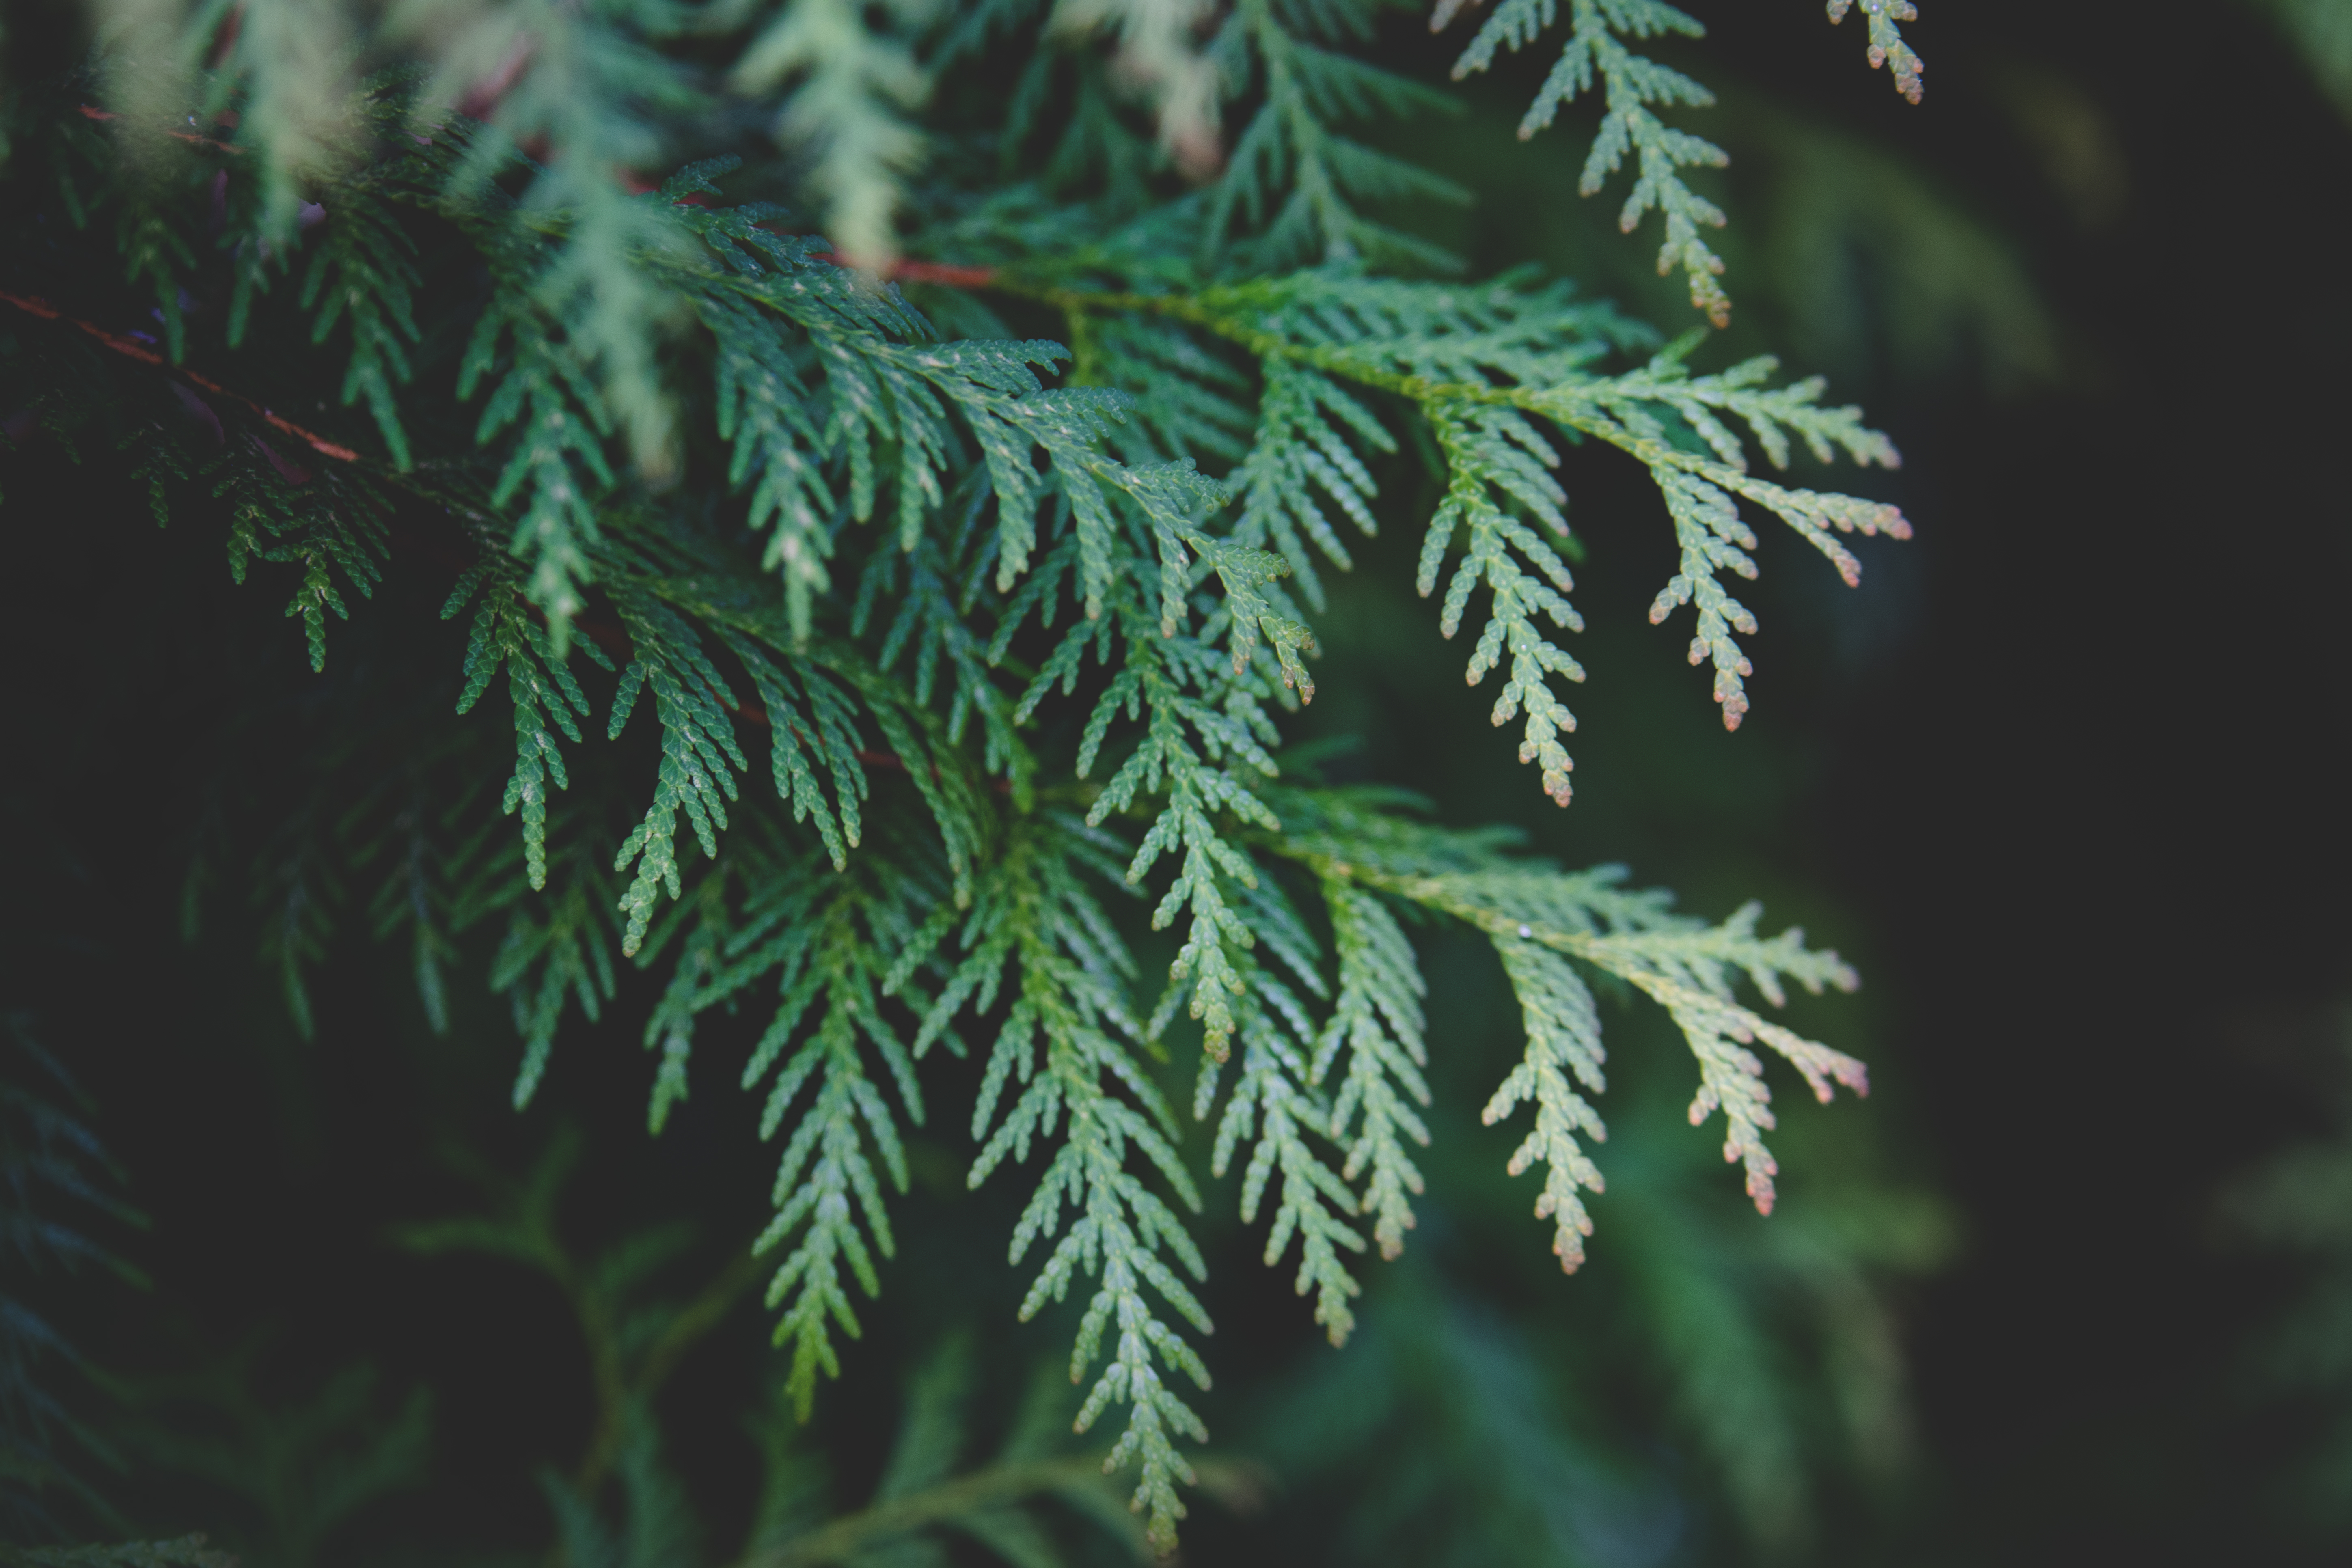
tree, forest, branch, plant, leaf, flower, frost, green, evergreen, botany, fir, flora, fern, conifer, close up, spruce, woody plant, land plant